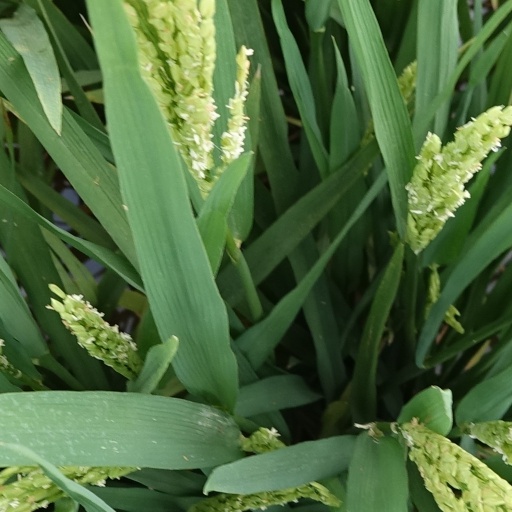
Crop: rice